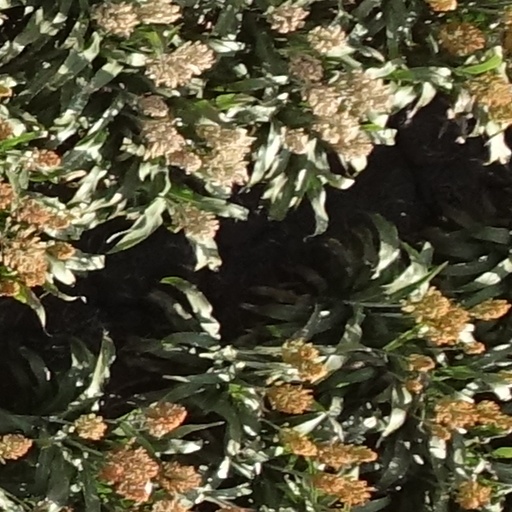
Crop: sorghum